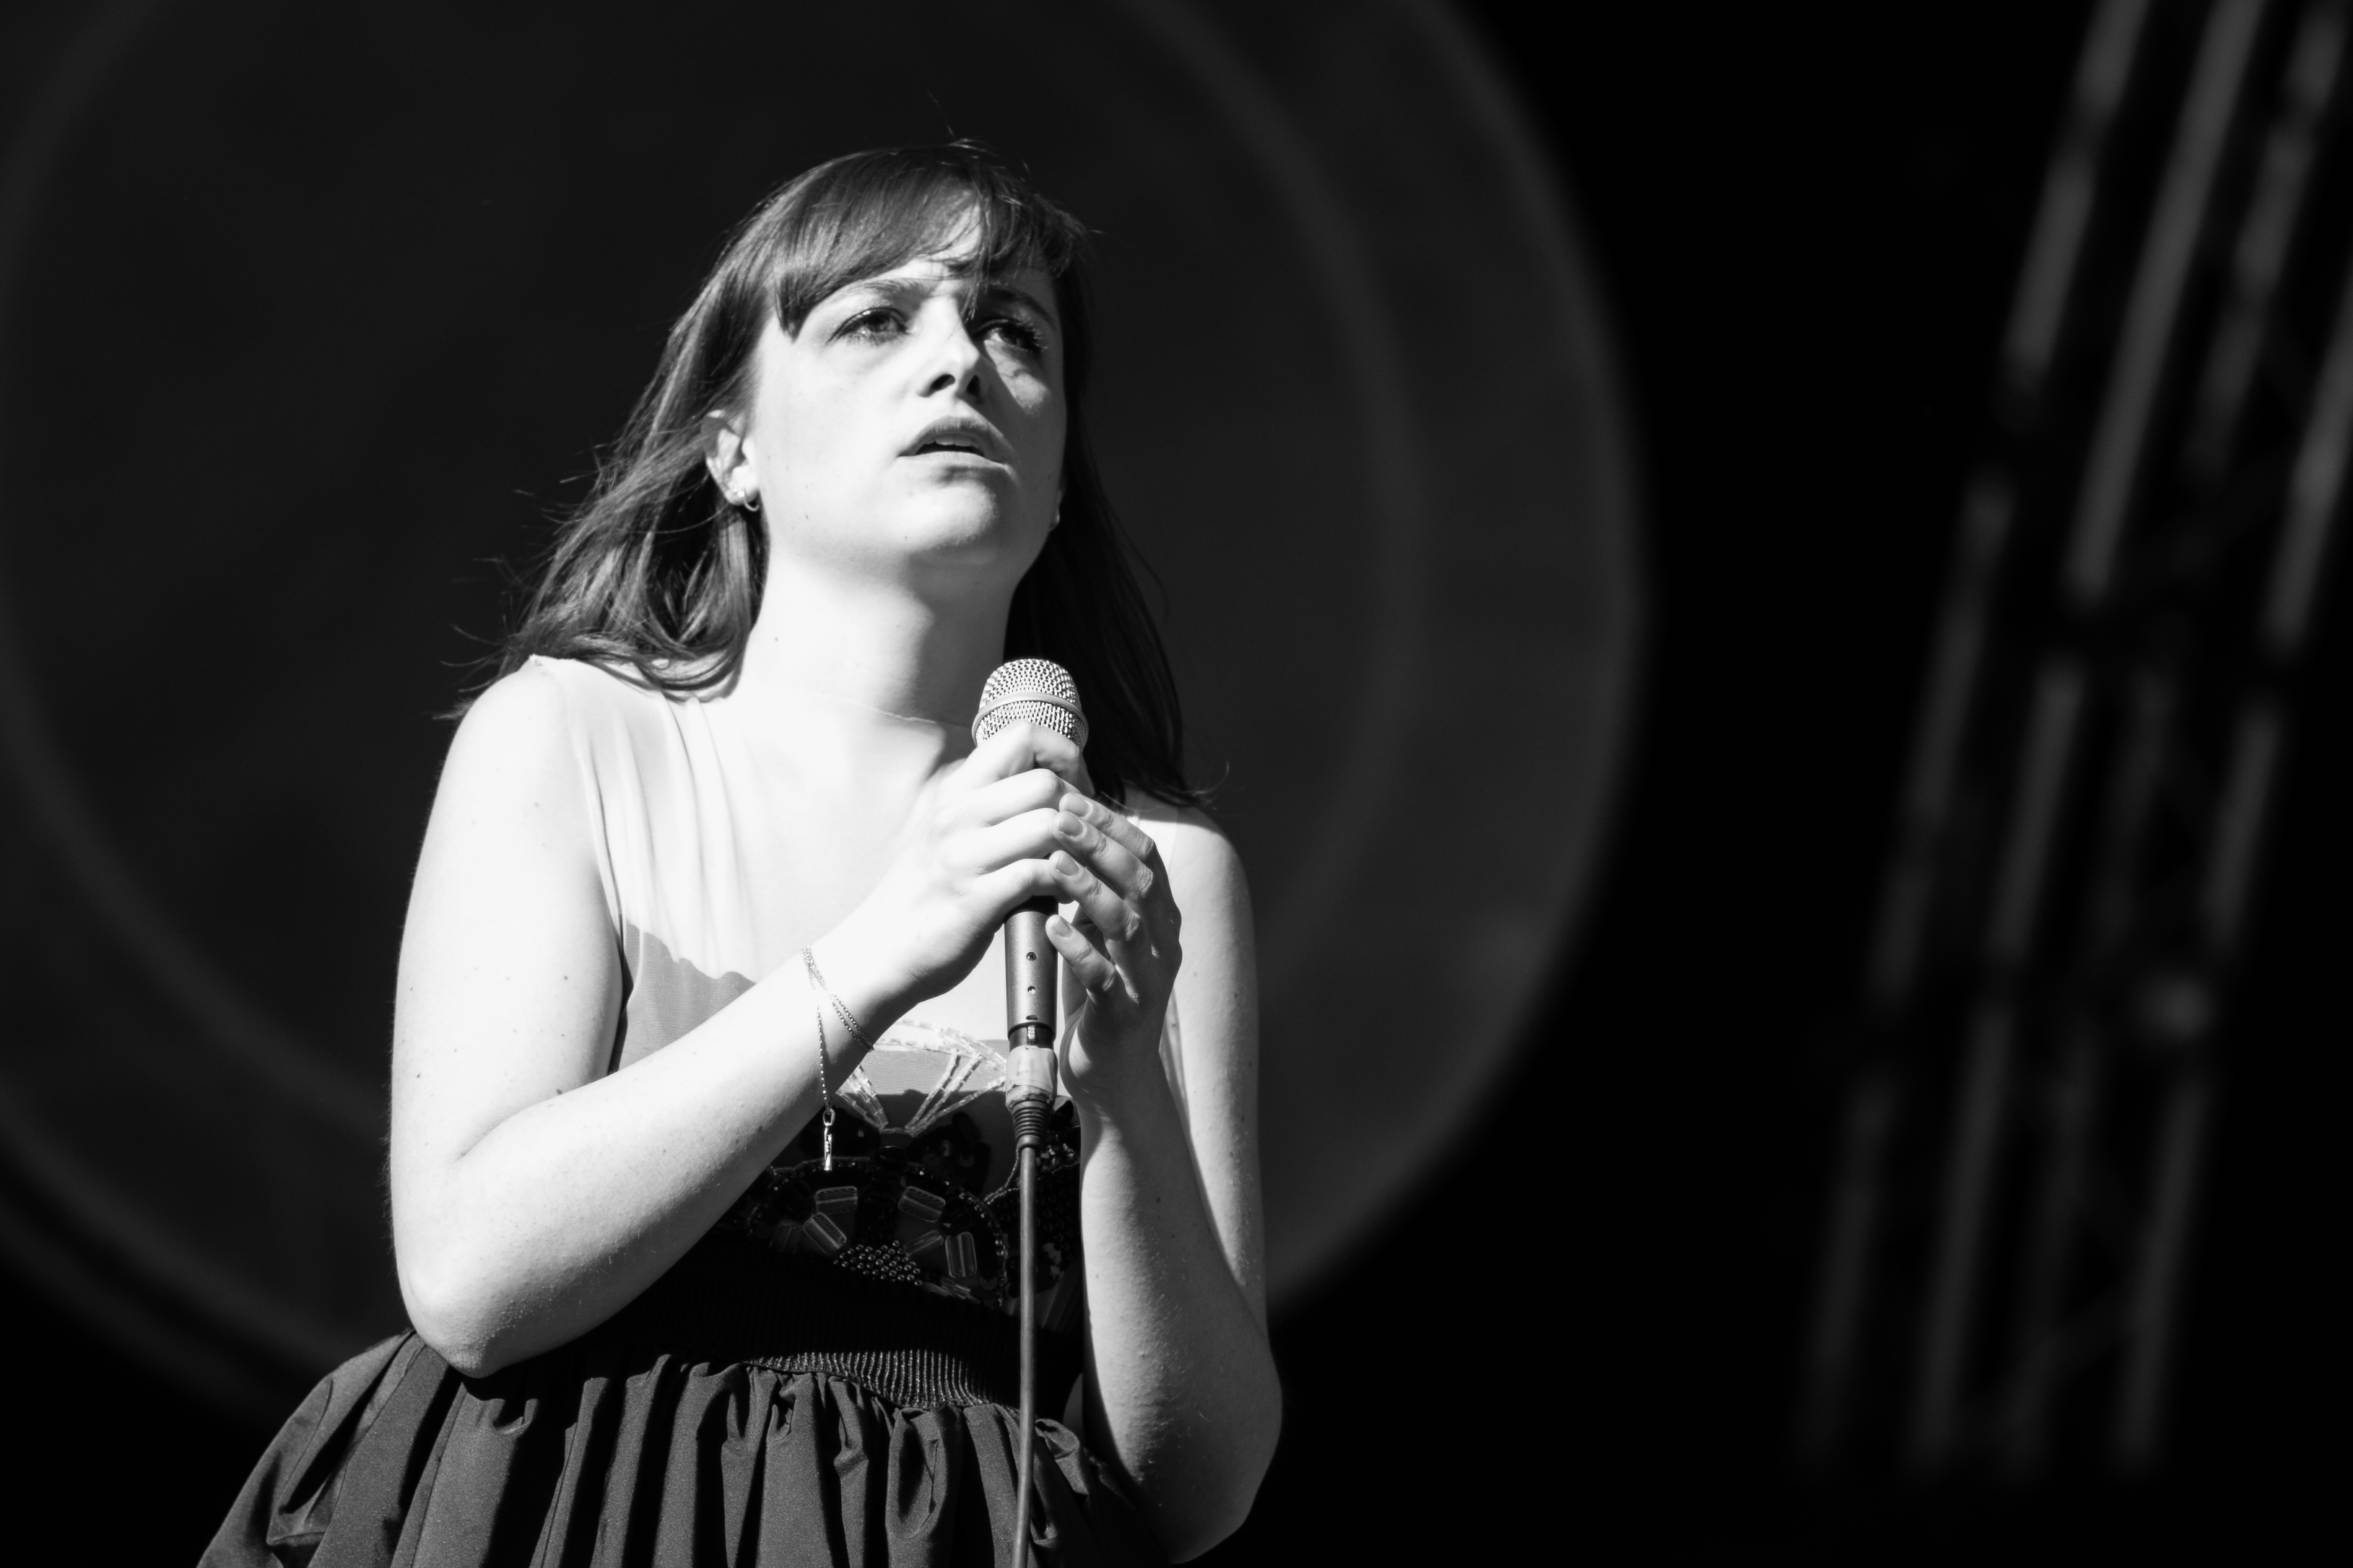
black and white, photography, live, portrait, model, darkness, fashion, black, monochrome, brussels, lift, marathon, jazz, bruxelles, 2012, beauty, photo shoot, monochrome photography, portrait photography, film noir